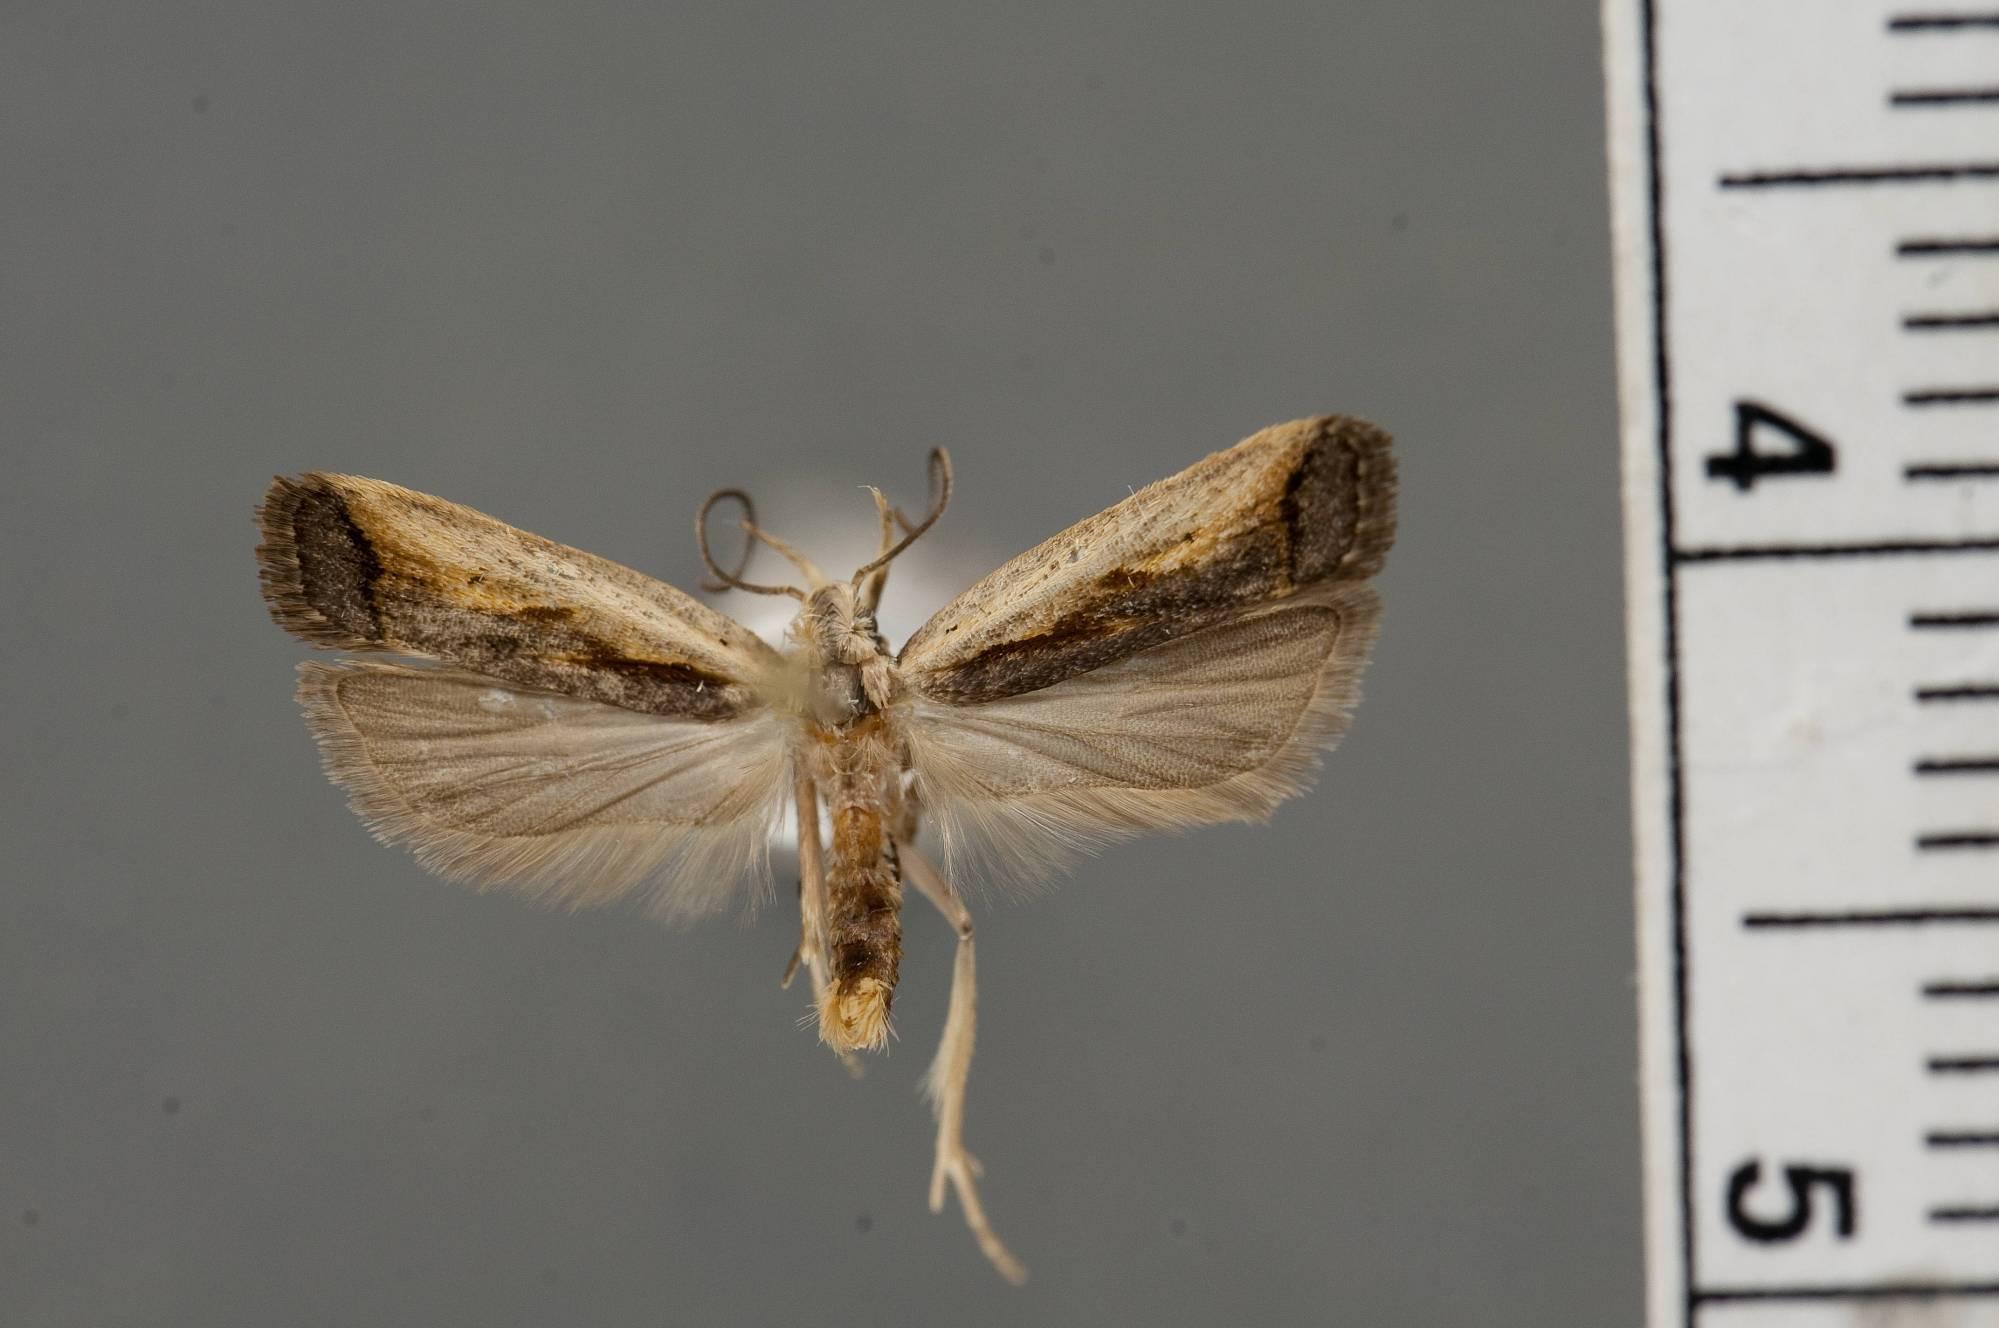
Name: Dichomeris scrutaria
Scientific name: Dichomeris scrutaria Hodges, 1986
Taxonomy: Animalia, Arthropoda, Insecta, Lepidoptera, Glossata, Gelechiidae, Dichomeridinae
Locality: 4.2 miles northeast of Abita Springs, St. Tammany, Louisiana, United States
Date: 15 Sep 1983